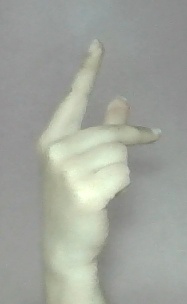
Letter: dha